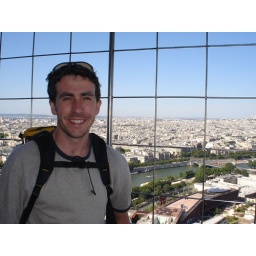
Jannae waited for an hour for a bottle of water and I was almost pick pocketed in line